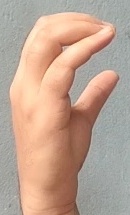
ASL sign: C